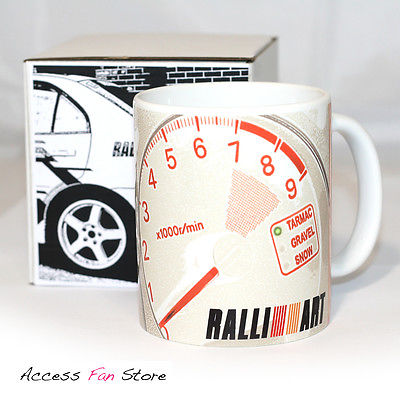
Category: mug